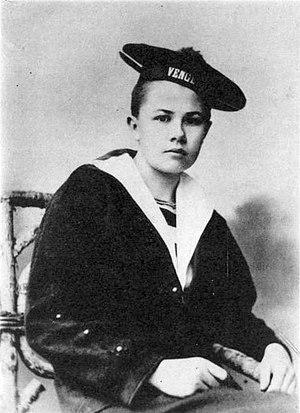
Isabelle Wilhelmine Marie Eberhardt, née le 17 février 1877 à Genève et morte le 21 octobre 1904 à Aïn-Sefra, en Algérie, est une journaliste et écrivaine née suisse de parents d'origine russe, et devenue française par son mariage.